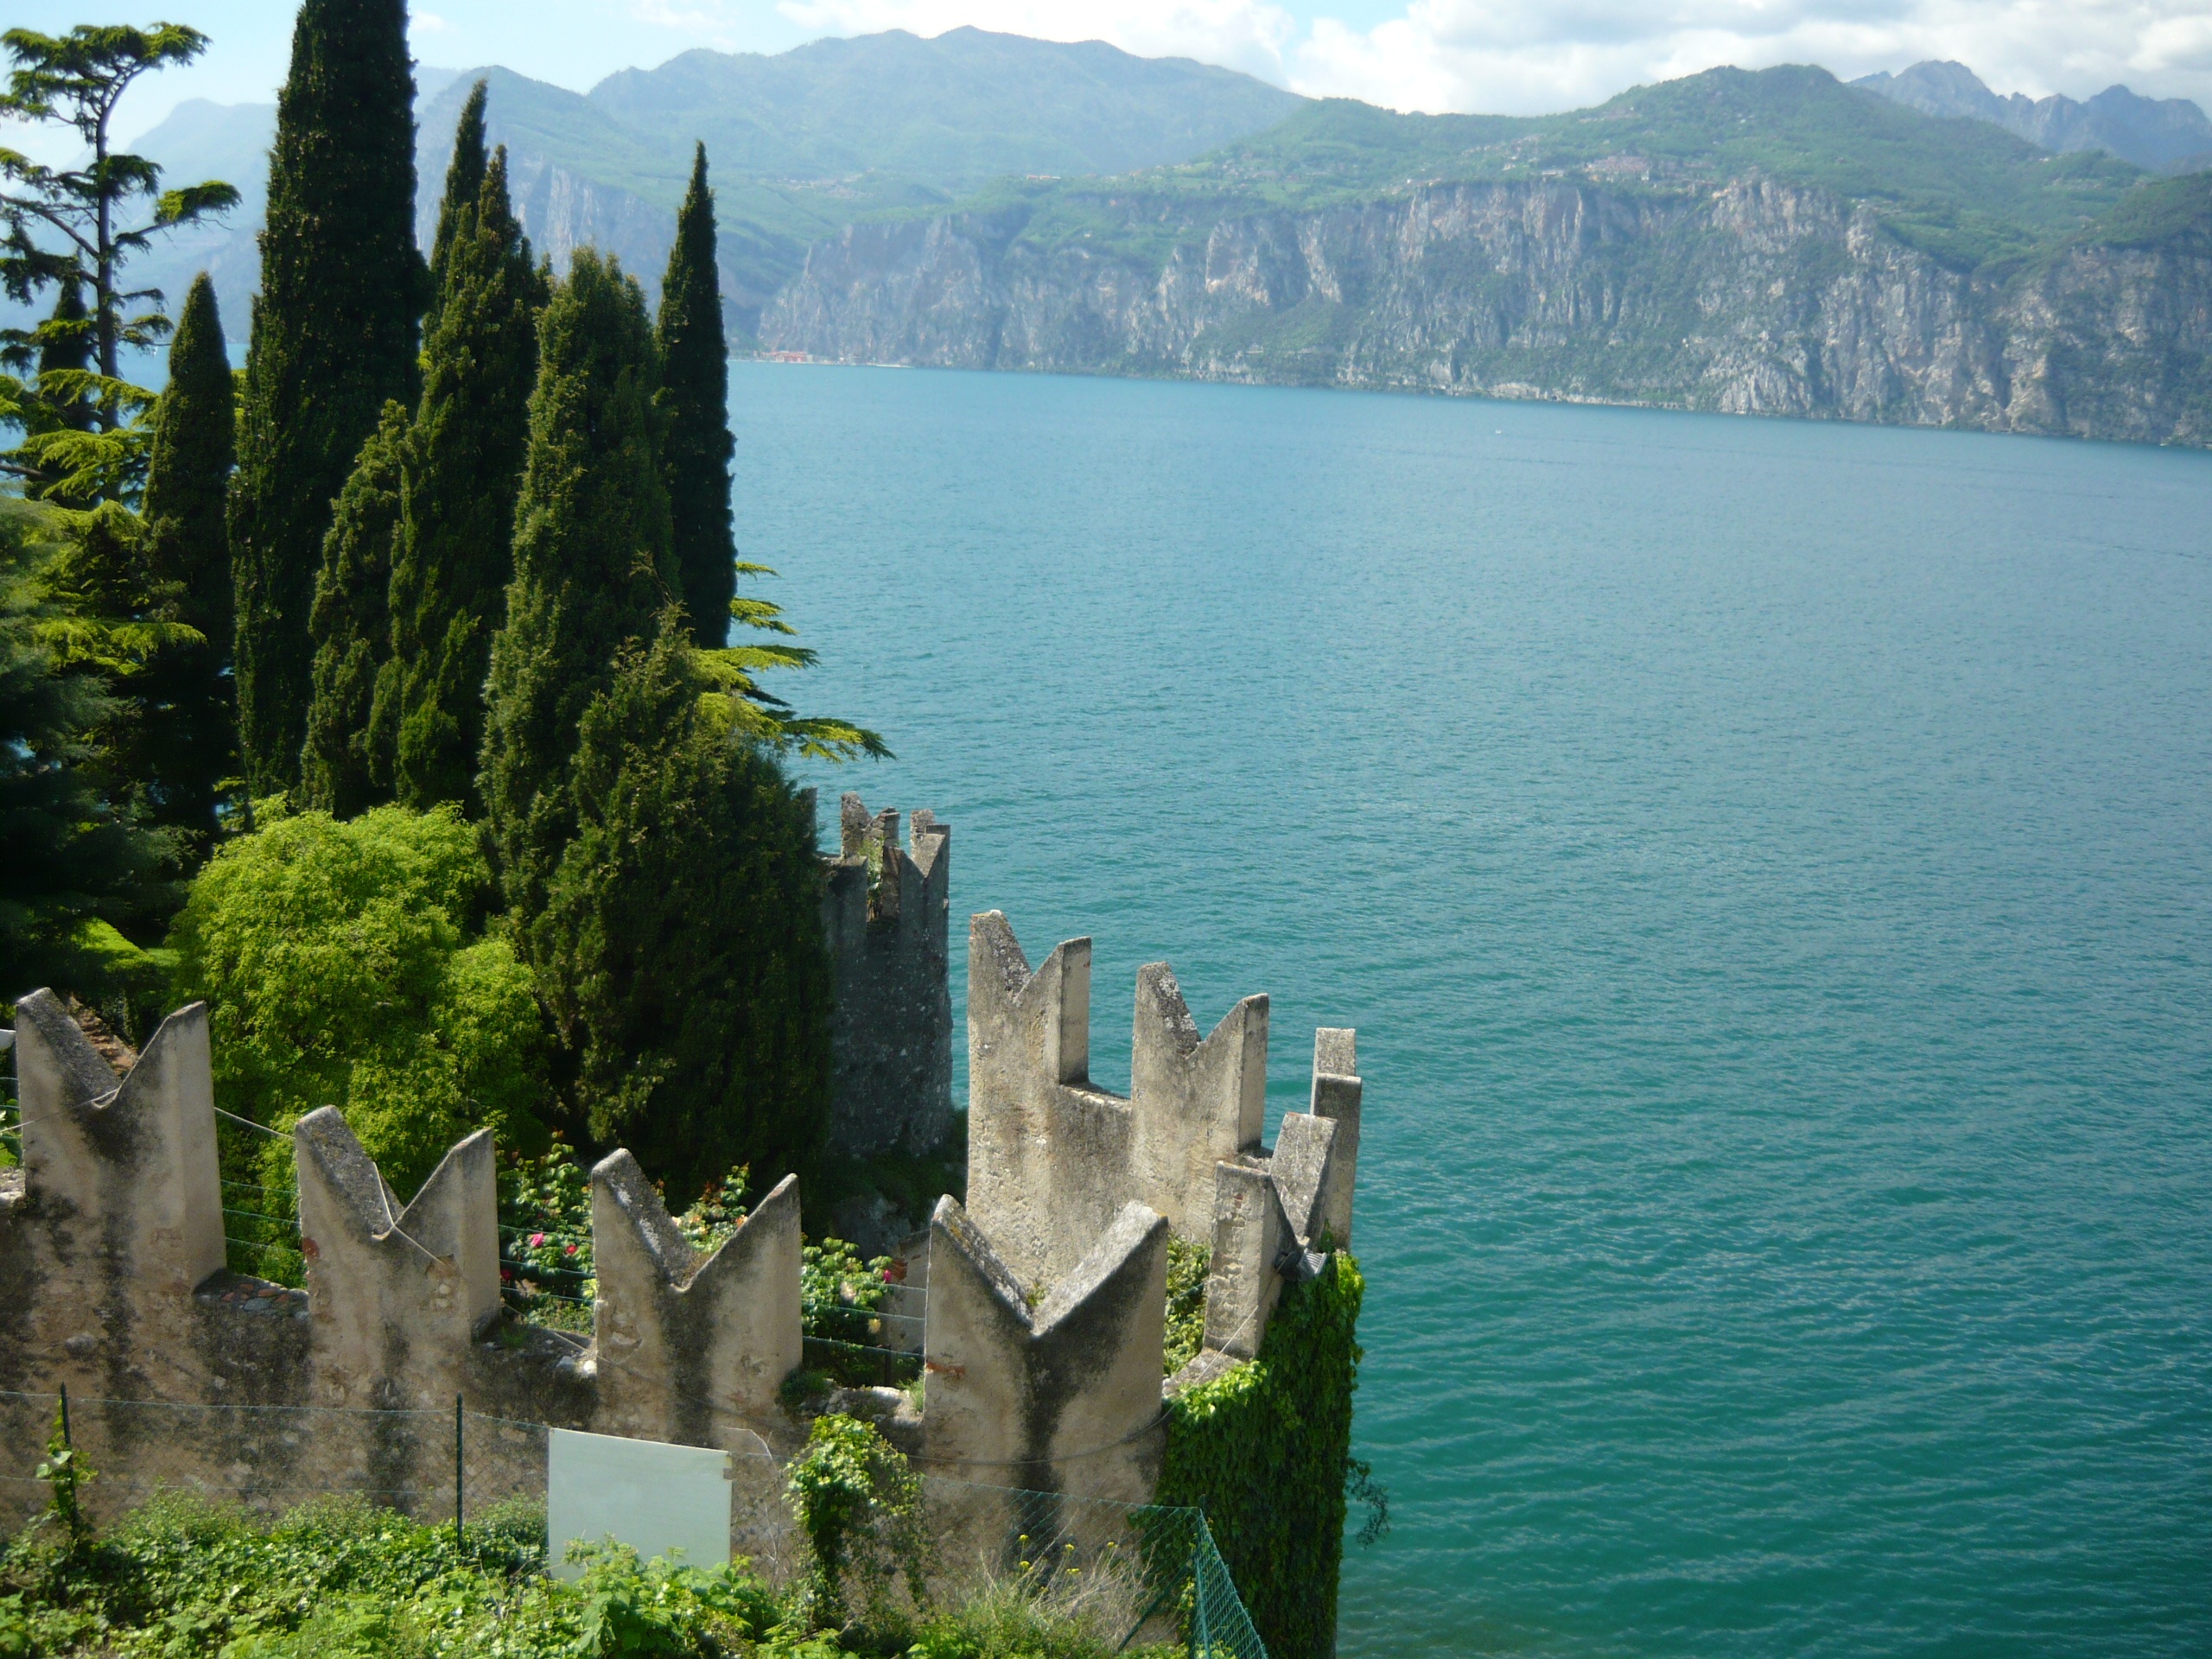
sea, mountain, lake, italy, reservoir, terrain, italian, lake garda